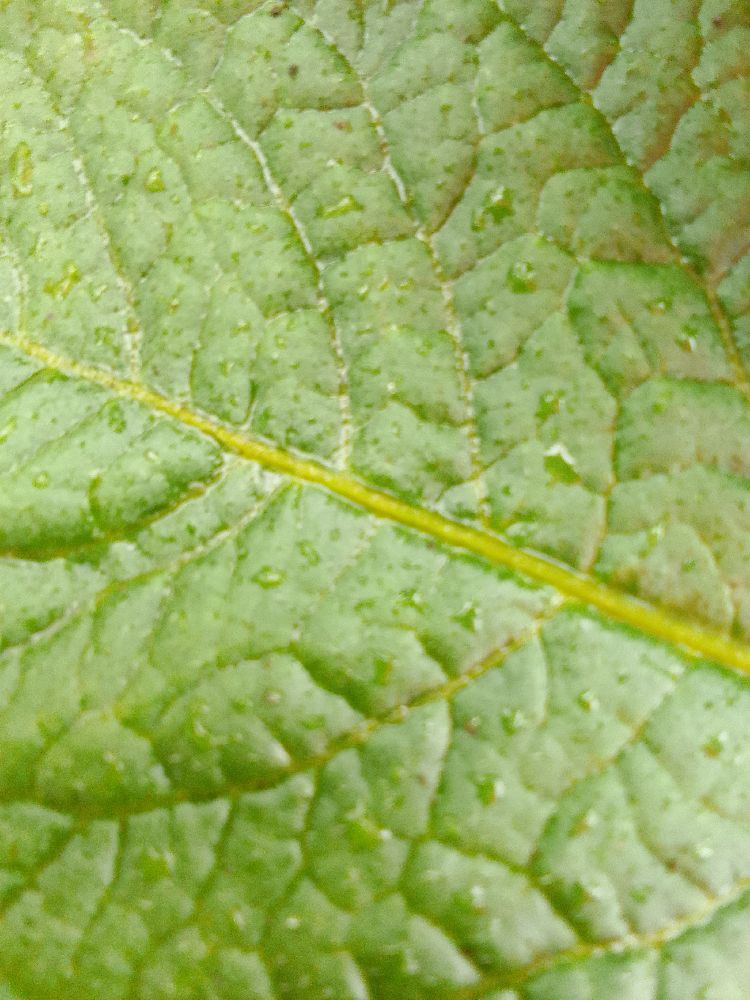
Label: Healthy